Pope Pius XII

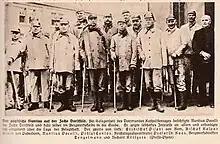
Nuncio Pacelli visits the coal mine Dorstfeld on the occasion of the "Katholikentag" in Dortmund, Germany, in 1927.

Pacelli was appointed Apostolic Nuncio to Germany on 23 June 1920, and – after the completion of a Bavarian Concordat (1924) – his nunciature was moved to Berlin in August 1925. Many of Pacelli's Munich staff stayed with him for the rest of his life, including his advisor Robert Leiber and Sister Pascalina Lehnert—housekeeper, cook, friend, and adviser for 41 years. In Berlin, Pacelli was Dean of the Diplomatic Corps and active in diplomatic and many social activities. He was aided by the German priest Ludwig Kaas, who was known for his expertise in Church-state relations and was a full-time politician, politically active in the Catholic Centre Party, a party he led following Wilhelm Marx's resignation in October 1928. While in Germany, he travelled to all regions, attended Katholikentag (national gatherings of the faithful), and delivered some 50 sermons and speeches to the German people. In Berlin he lived in the Tiergarten quarter and threw parties for the official and diplomatic elite. Paul von Hindenburg, Gustav Stresemann, and other members of the Cabinet were regular guests.